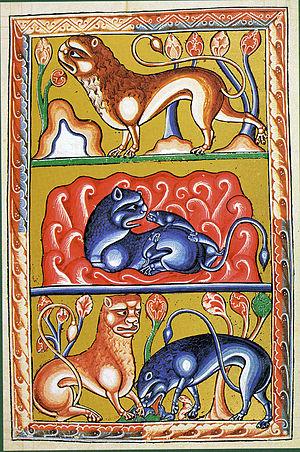
En littérature, un bestiaire désigne un manuscrit du Moyen Âge regroupant des fables et des moralités sur les « bêtes », animaux réels ou imaginaires. Par extension, on appelle bestiaire une œuvre consacrée aux bêtes. Par métonymie, le bestiaire d'un auteur ou d'un ensemble d'œuvres désigne les animaux mentionnés par l'auteur ou dans ces œuvres.
La représentation animale dans l'art médiéval est riche par la diversité des formes artistiques et des animaux représentés, qu'ils soient réels ou imaginaires. Ces représentations médiévales sont grandement influencées par le christianisme : elles sont décoratives, mais surtout symboliques. Les animaux désignent la Création, le Bien et le Mal, Dieu ou le Diable. Ils s'épanouissent dans les églises, sur les vitraux, les bas-reliefs ou les pavages, seuls media d'apprentissage pour l'illettré qui compose la majorité de la société médiévale. Ainsi, on retrouve les animaux sculptés sur les chapiteaux des églises ou les plaques d'ivoires, peints dans les enluminures des manuscrits ou dans des fresques des églises, ainsi que dans des œuvres d'orfèvrerie, les sceaux, les tapisseries et les vitraux.
Le Bestiaire dit d'Ashmole est un manuscrit d'un bestiaire enluminé, datant du premier quart du XIIIᵉ siècle, conservé à la bibliothèque Bodléienne sous la cote Ashmole 1511. Le manuscrit contient 129 miniatures